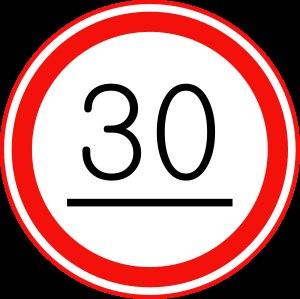
Les limitations de vitesse en Corée du Sud sont dans la plupart des villes et des routes à 2 voies sont de 60-80 km/h.